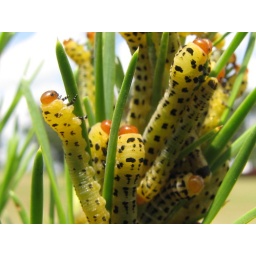
These were at the top of a small pine tree in our garden.